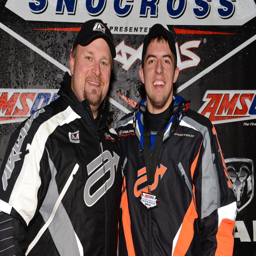
people , is getting used to podium photos this year as all three have made the box .